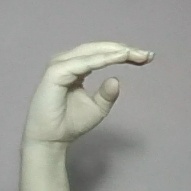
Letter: jeem